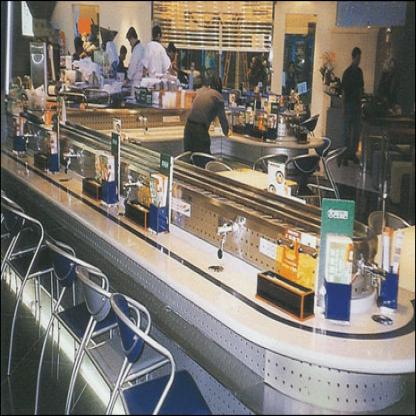
Scene: Indoor